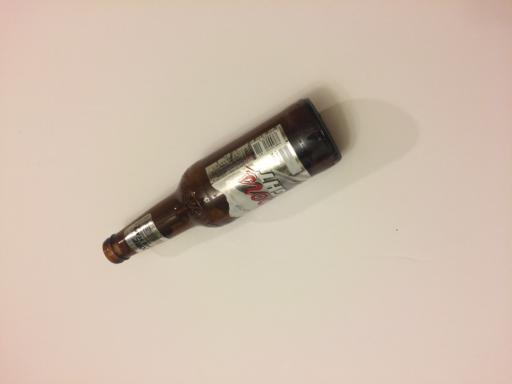
Label: glass